Caergybi (electoral ward)

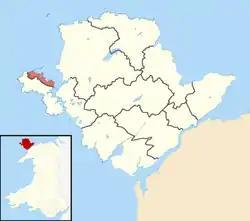
Caergybi ward location on Anglesey

Caergybi is an electoral ward in Holyhead, Anglesey, Wales. It includes the northern half of the community including the town centre and port. Caergybi elects three county councillors to the Isle of Anglesey County Council. Caergybi includes the community wards of Town, London Road, Morawelon, Porthafelin and Parc a'r Mynydd, which elect representatives to Holyhead Town Council.